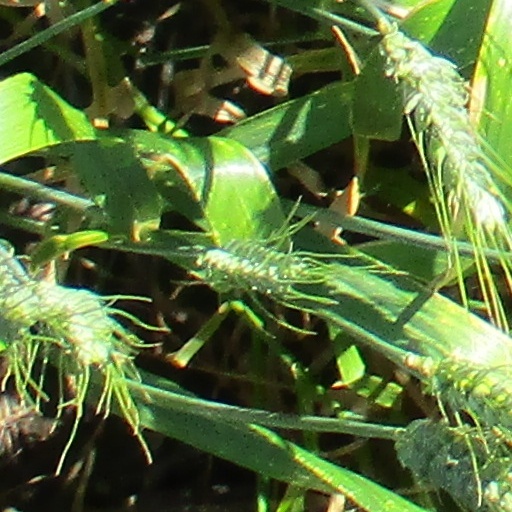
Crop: wheat